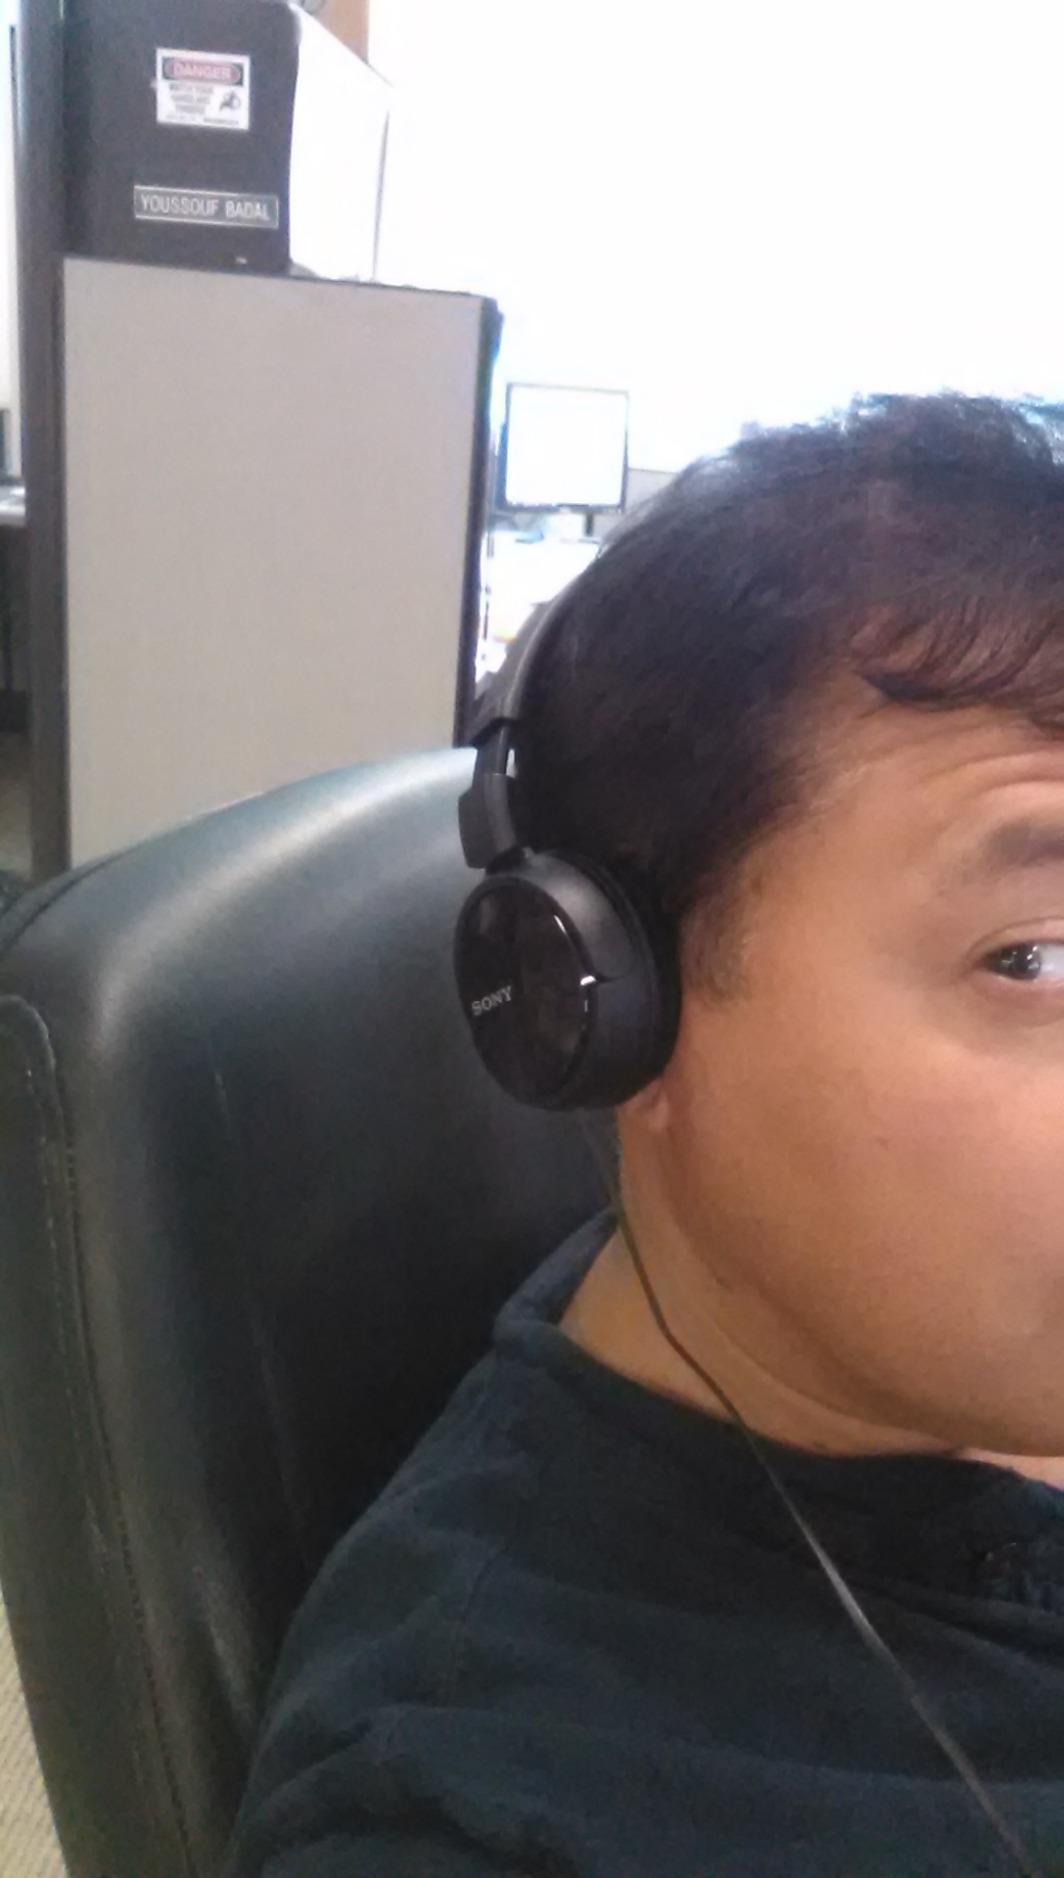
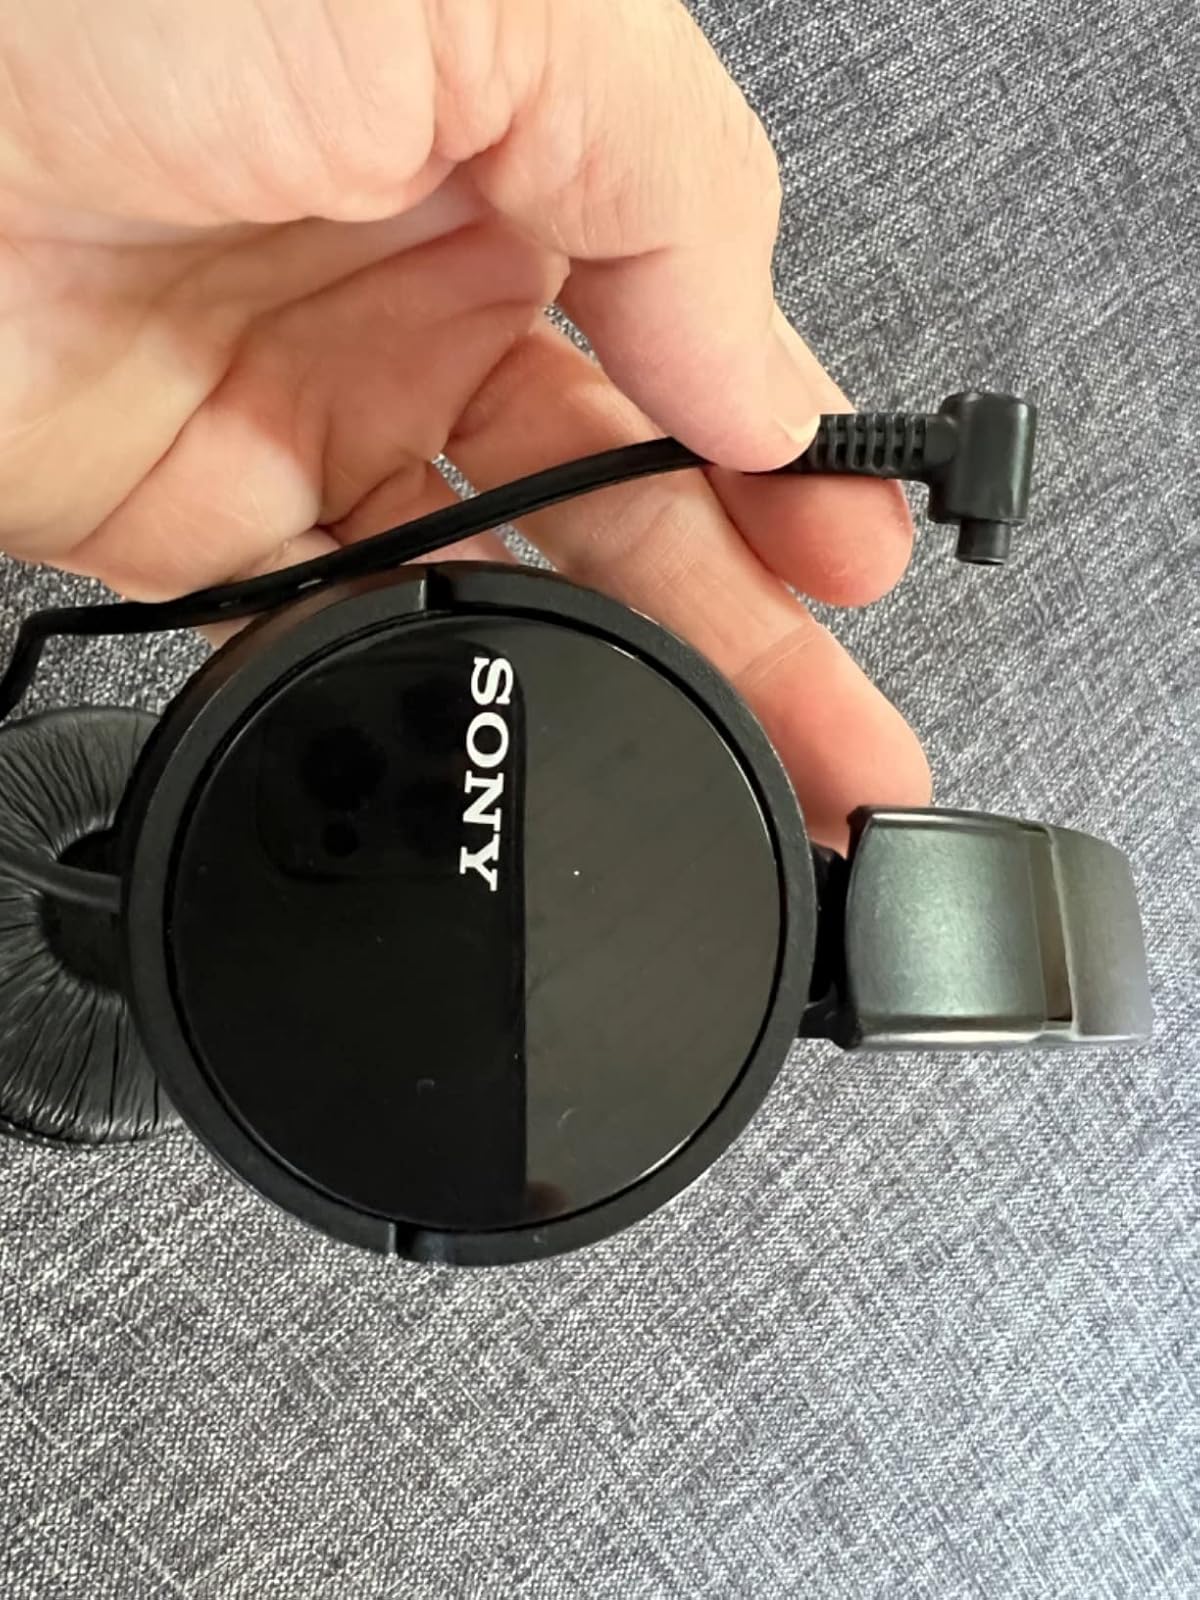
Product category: headphones
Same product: yes